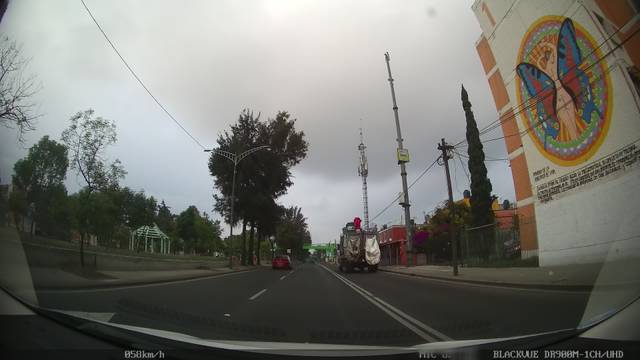
Region: Mexico
Coordinates: 19.357, -99.059